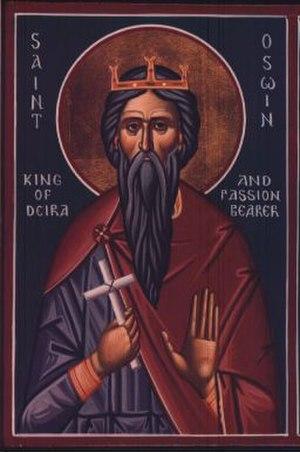
Oswin est un prénom masculin anglais.